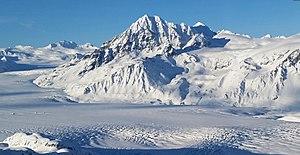
Le pic Double est un sommet américain dans le borough de la péninsule de Kenai, en Alaska. Il culmine à 2 053 mètres d'altitude dans les monts Chigmit de la chaîne aléoutienne. Il est protégé au sein des parc national et réserve de Lake Clark.